Warbreaker

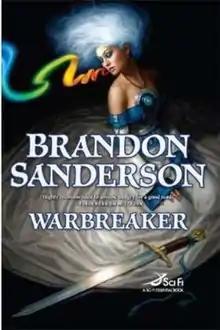
First edition cover

Warbreaker is a fantasy novel written by American author Brandon Sanderson. It was published on June 9, 2009 by Tor Books.